Baby Yingliang

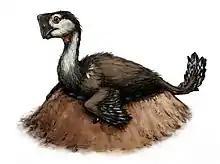
Life restoration of the oviraptorid "Nemegtomaia" on a nest

The head to tail size of Baby Yingliang measures 10.6in (27cm) that rests inside a 6.7 inch-long egg at the Yingliang Stone Nature History Museum in China.